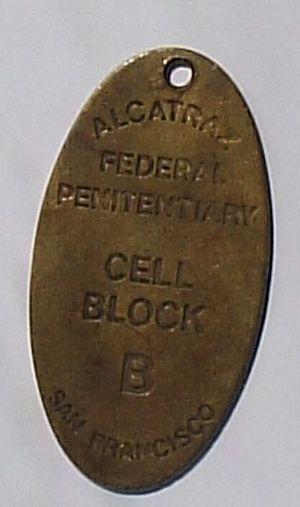
L'île d'Alcatraz, en anglais Alcatraz Island, est une île située dans la baie de San Francisco à 1,92 km du port de San Francisco en Californie, dans l'Ouest des États-Unis.